Paleobotany

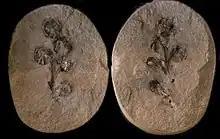
"Crossotheca hughesiana" Kidston, Middle Pennsylvanian, Coseley, near Dudley, UK. A lyginopteridalean pollen organ preserved as an authigenic mineralization (mineralized "in situ"). Specimen in Sedgwick Museum, Cambridge, UK.

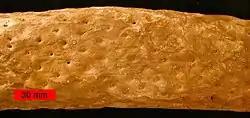
"Stigmaria", a common fossil tree root. Upper Carboniferous of northeastern Ohio.

Plant fossils almost always represent disarticulated parts of plants; even small herbaceous plants are rarely preserved whole. The few examples of plant fossils that appear to be the remains of whole plants are in fact incomplete as the internal cellular tissue and fine micromorphological detail is normally lost during fossilization. Plant remains can be preserved in a variety of ways, each revealing different features of the original parent plant.